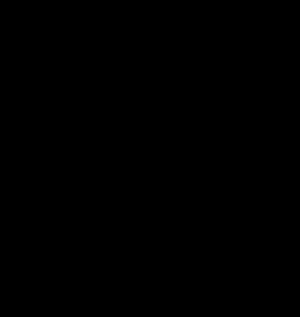
Le symbole de période après ouverture ou symbole PAO est un symbole graphique qui identifie la durée de vie utile d'un produit cosmétique après la première ouverture de son emballage. Il représente ainsi un pot de cosmétique neutre ouvert avec un nombre de mois ou d'années écrit en dessous.